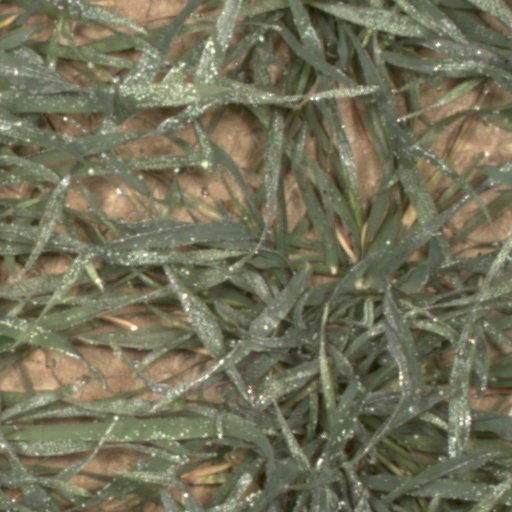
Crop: wheat